Religion in Spain

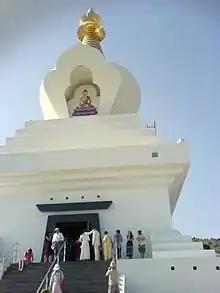
The Buddhist Benalmádena Stupa opened in 2003 in Andalusia is considered the largest in Europe.

Buddhism didn't arrive in Spain until the late 20th century. According to an estimation from 2018, there are around 90,000 followers of Buddhism in Spain and a total number of around 300,000 adherents if sympathizers are included. There are also almost 300 centers for Buddhist practice in the country. However, some of its teachings, like reincarnation or karma, have partially syncretized with the cultural mainstream via New Age-style movements.